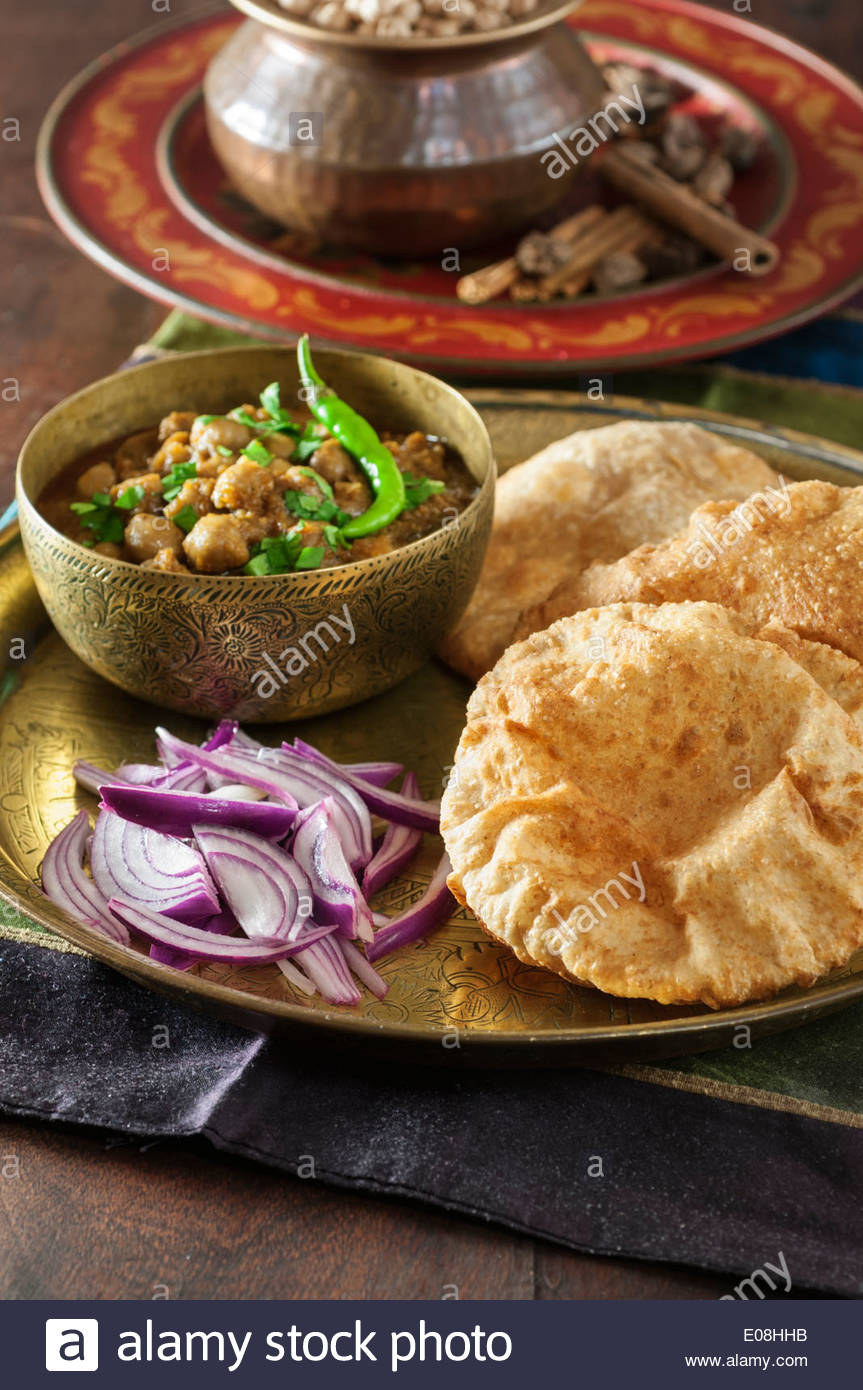
Dish: chole_bhature